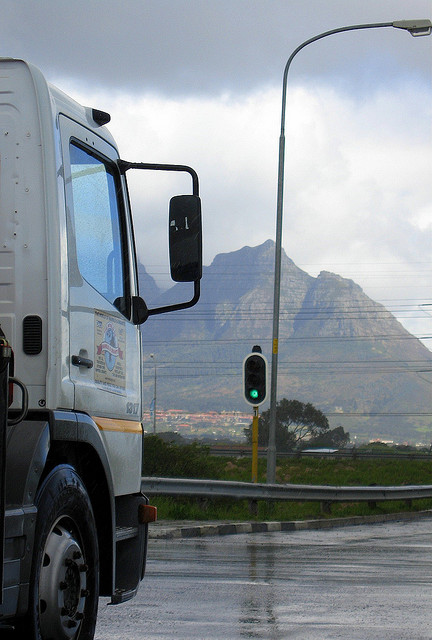
A truck is approaching an intersection with a green light

A truck approaching a streetlight and a stoplight.

There is a green light as a truck drives down the road.

A truck approaching a green traffic light with a mountain in the distance.